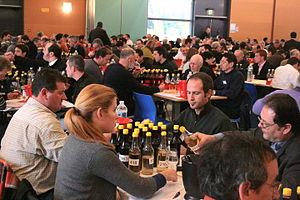
Les jurés en dégustation
Un concours des vins est un concours régional, national ou international de dégustation du vin par des jurys pour promouvoir, sélectionner et récompenser par des médailles les meilleurs dans leur catégorie.
Le concours des vins d'Orange, créé en 1952 par Vincent Allessandrini, courtier en vins, sous le nom de foire aux vins d'Orange est le plus ancien et le plus prestigieux concours des vins de la vallée du Rhône.